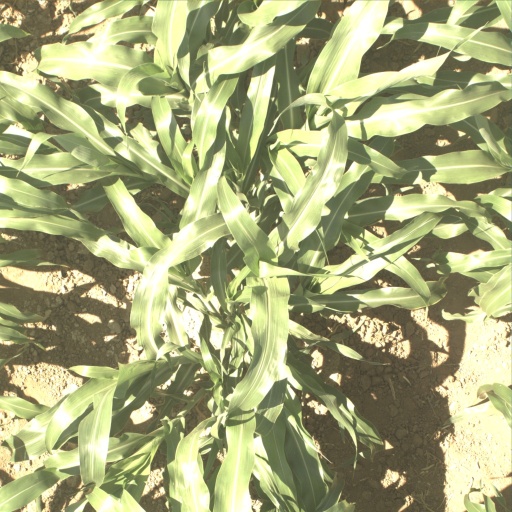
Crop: sorghum